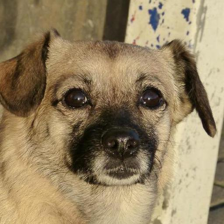
Label: animals